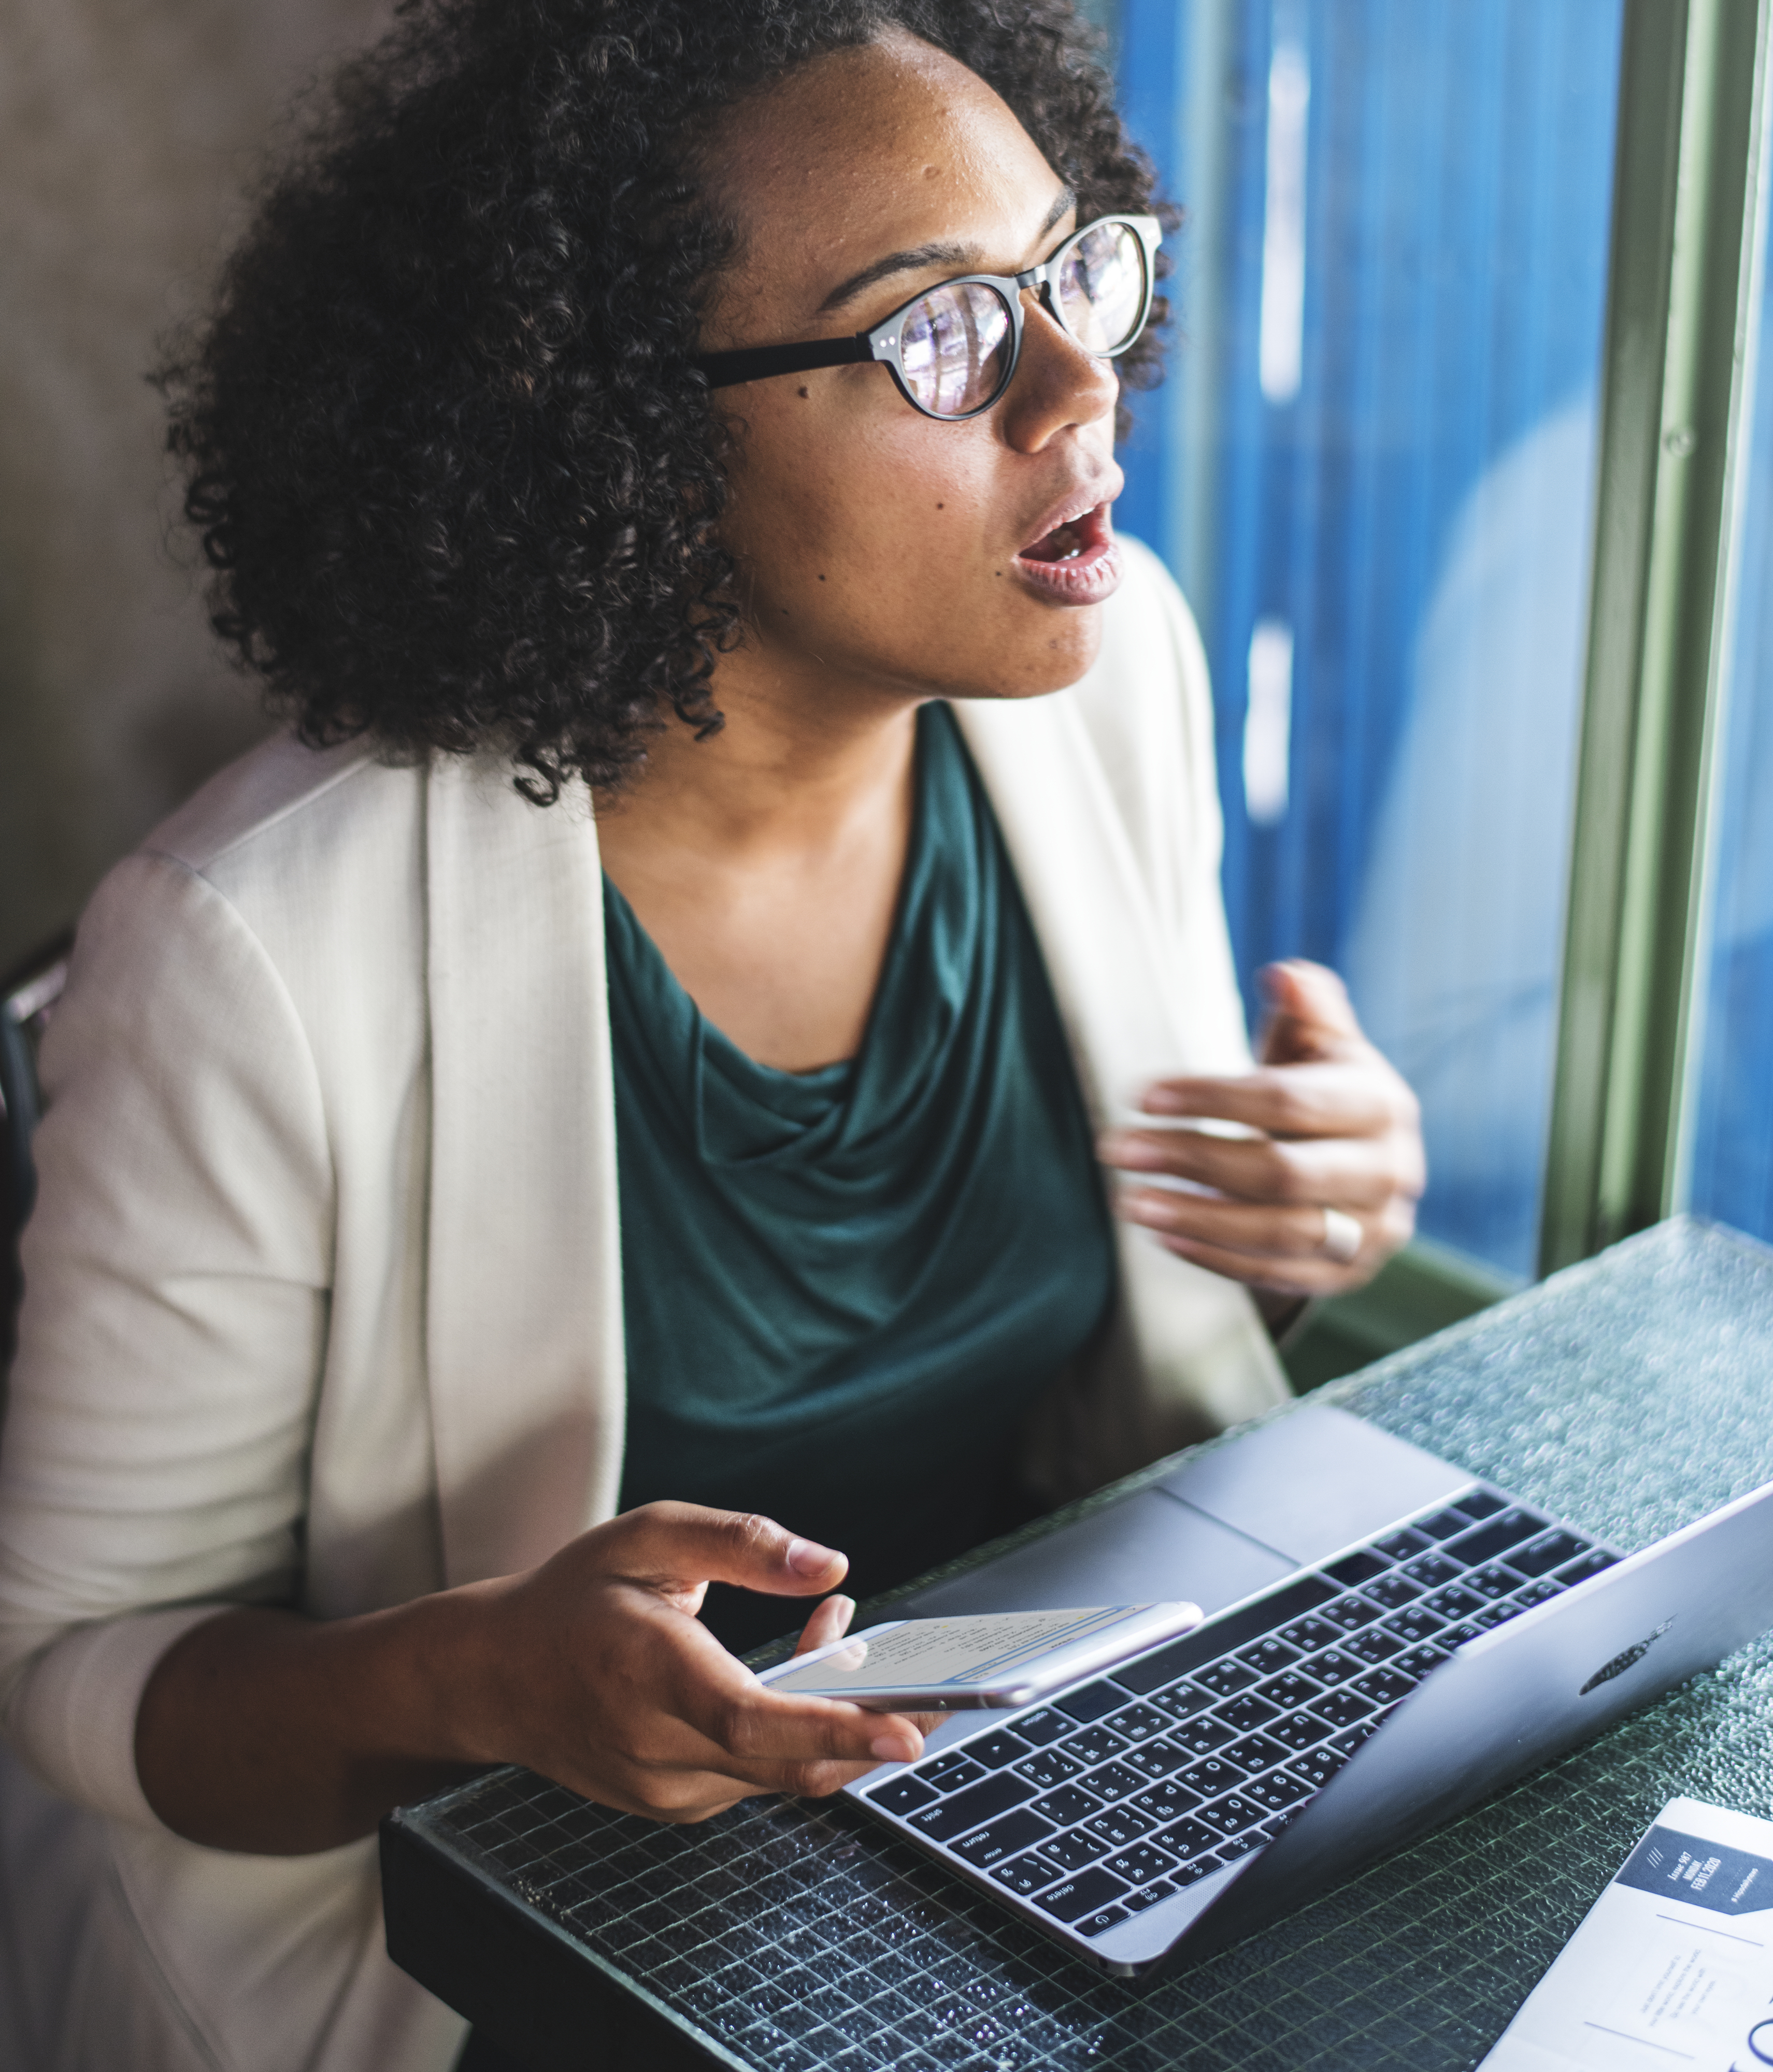
adult, african, african american, african descent, afro, alone, black, business, businesswoman, busy, cafe, closeup, communication, computer, digital device, employee, focus, holding, laptop, marketing, mobile phone, notebook, person, phone, plan, professional, serious, sitting, smartphone, tablet, talking, technology, wireless, woman, working, workspace, electronic device, vision care, eyewear, glasses, girl, audio equipment, audio